USAS American Mariner

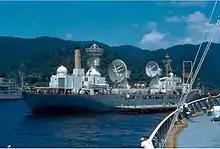
ARIS-type ships (center) replaced "American Mariner"

The operations of "American Mariner", a radar-signature data gathering ship, was replaced, in mid-1964, by two U.S. Air Force ships, and , both Advanced Research Instrumentation Ships (ARIS) which gathered and provided metric data to the Air Force. These ships were based in Cape Canaveral.